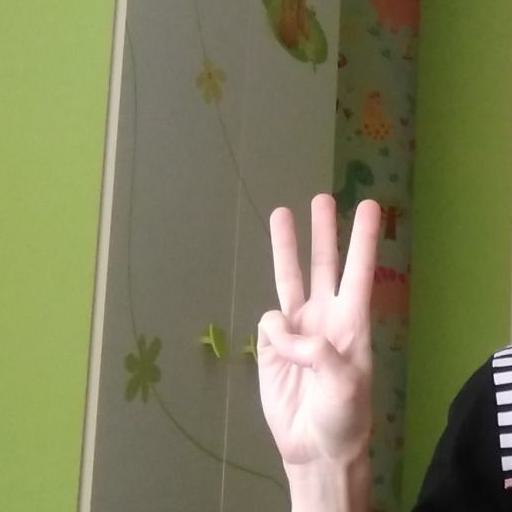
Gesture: three